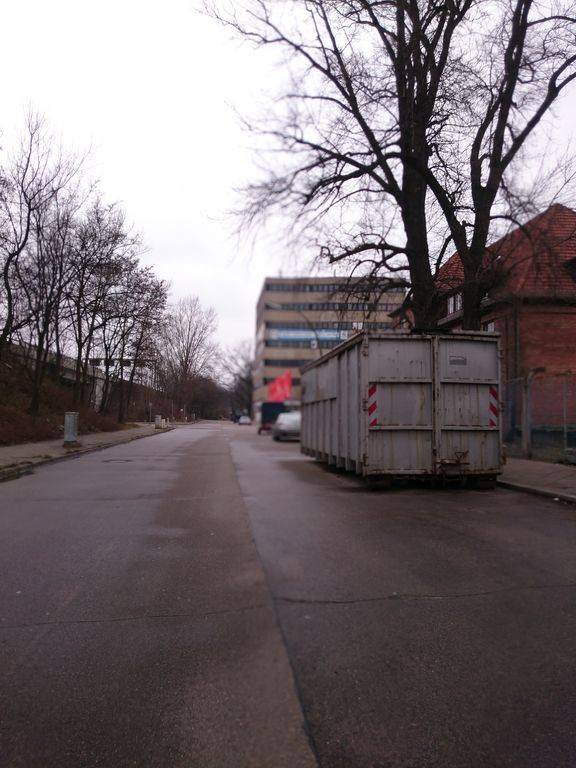
Region: Germany
Coordinates: 52.576, 13.303